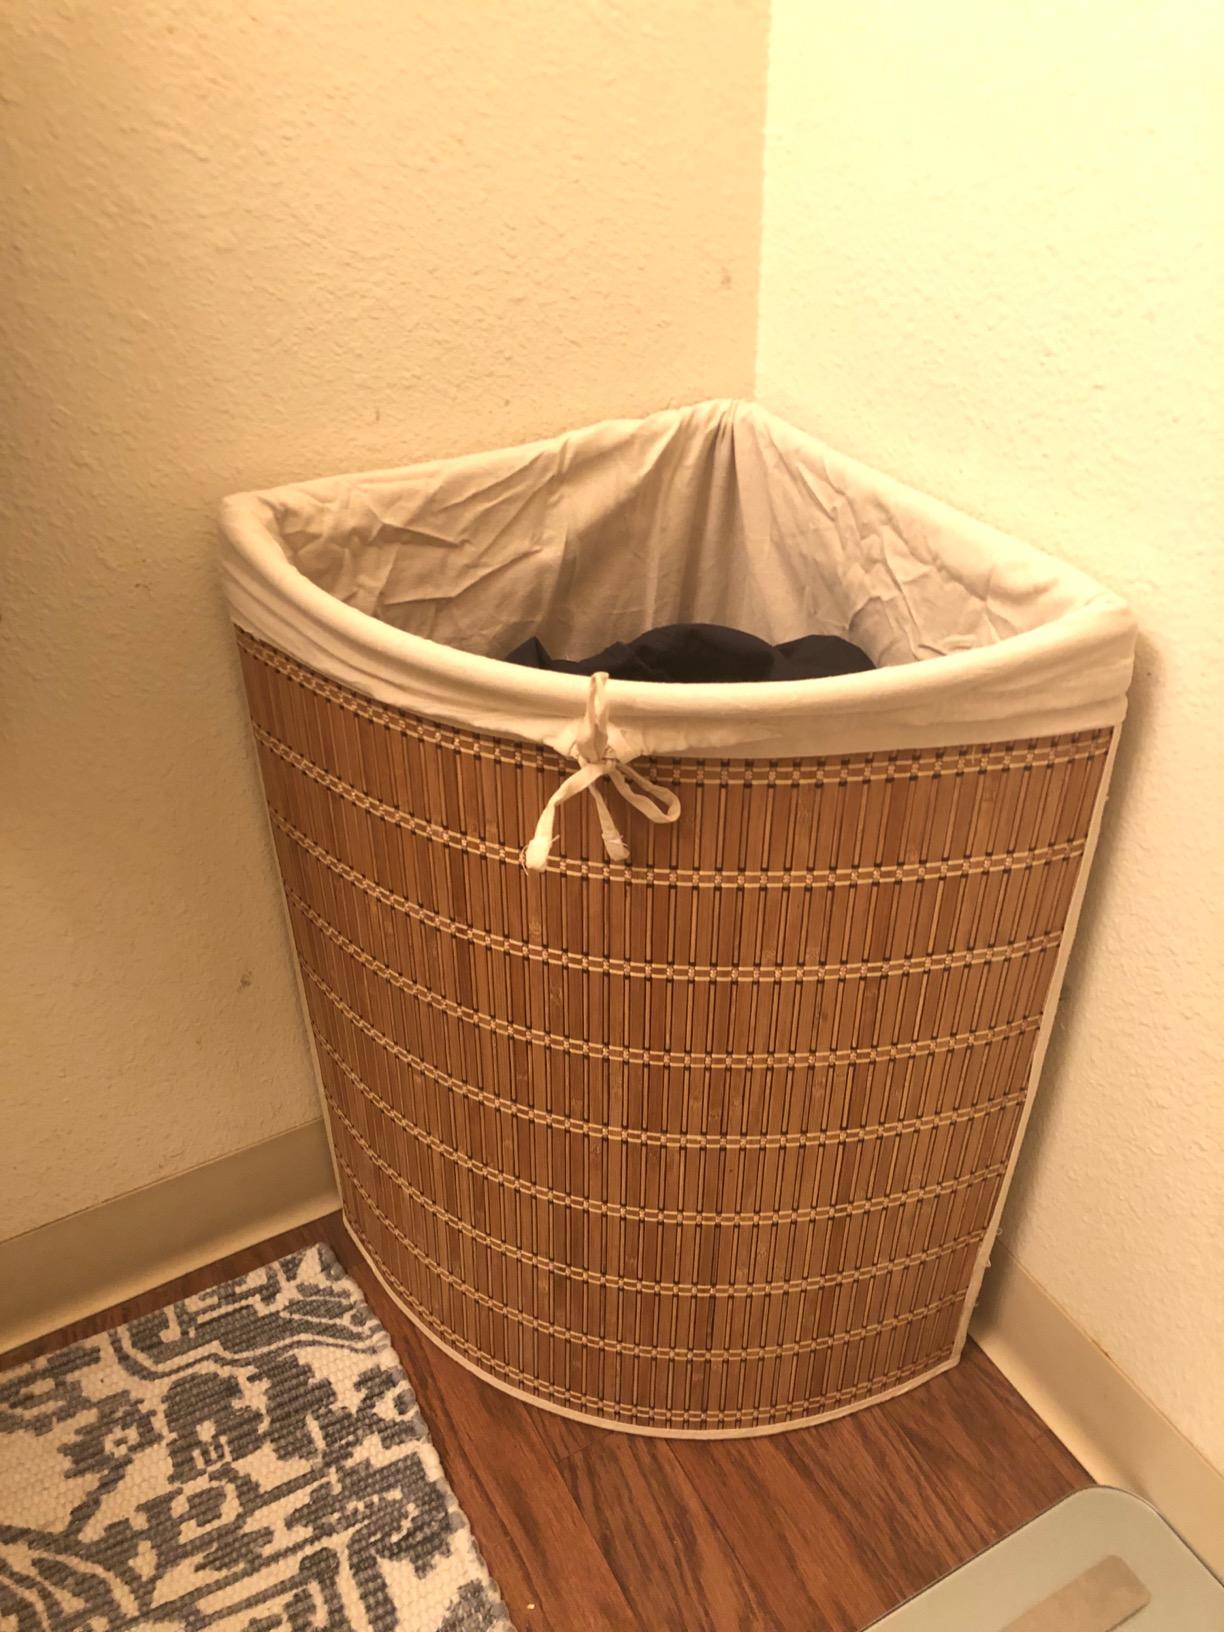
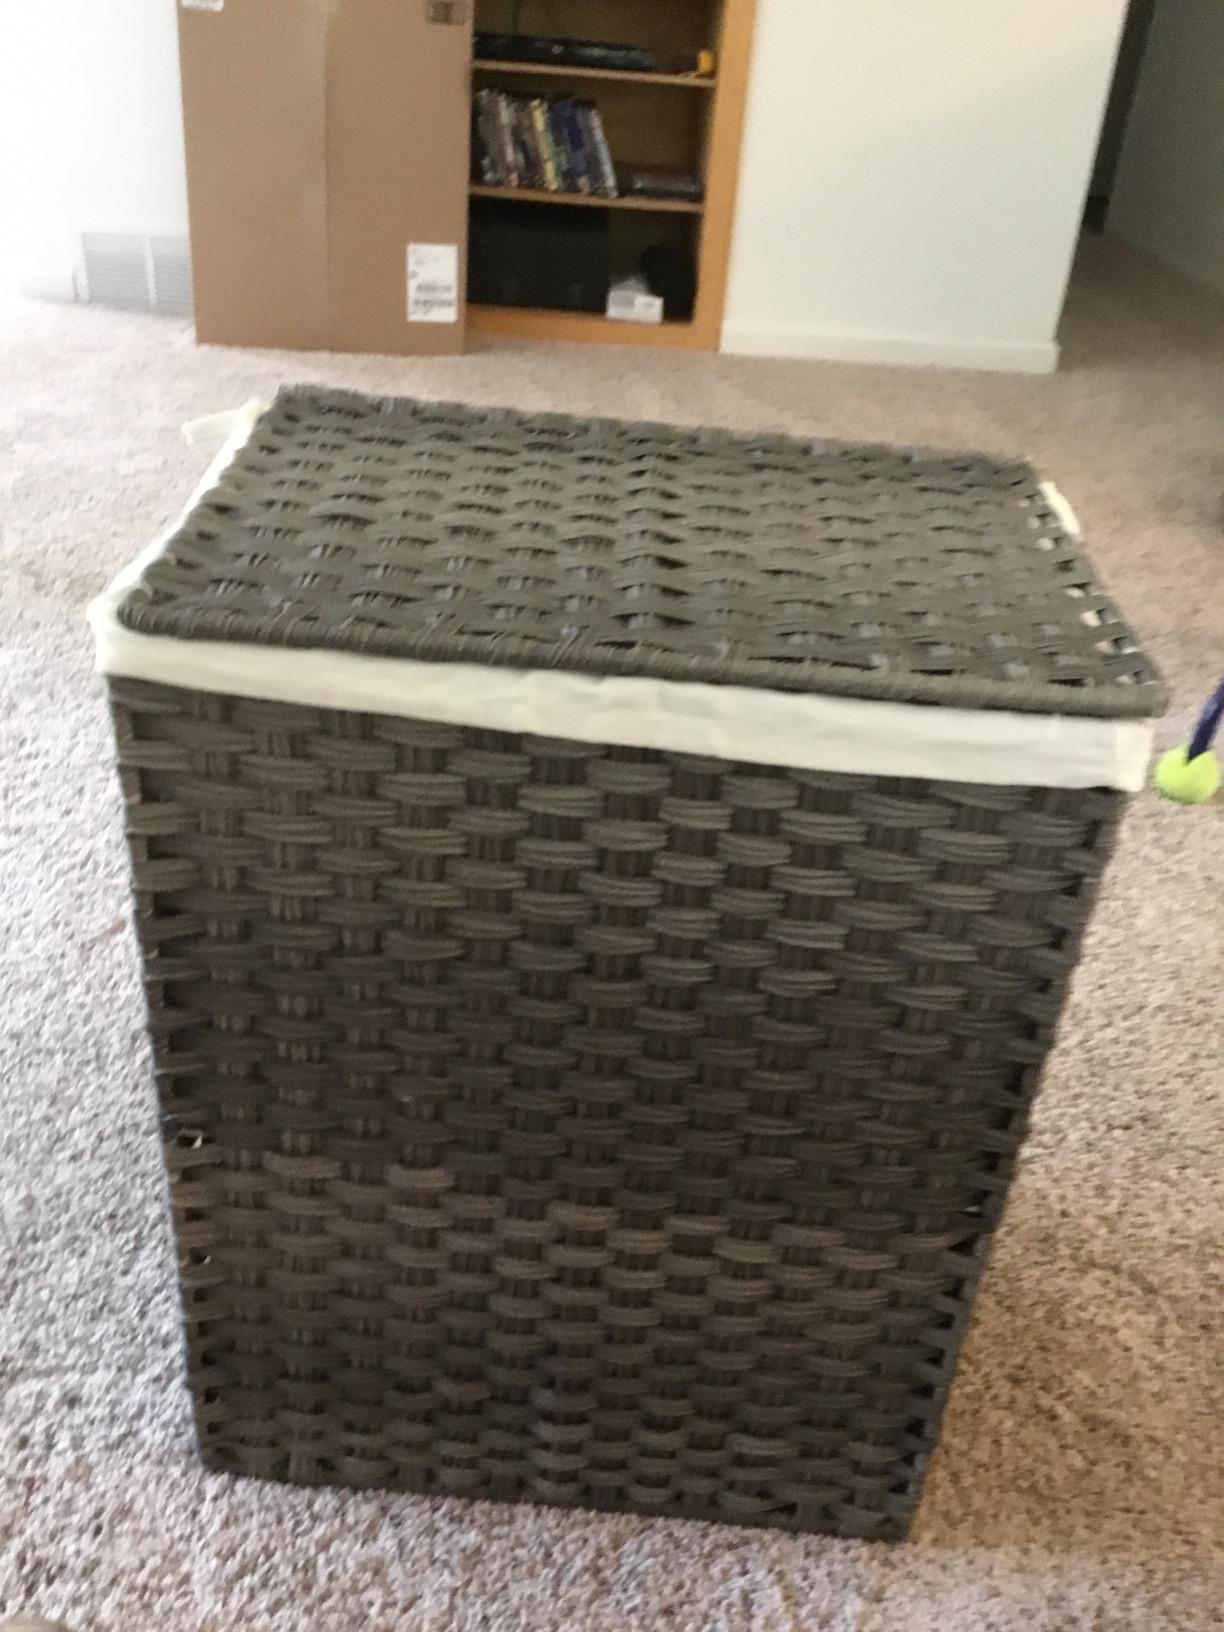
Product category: items_hamper
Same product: no